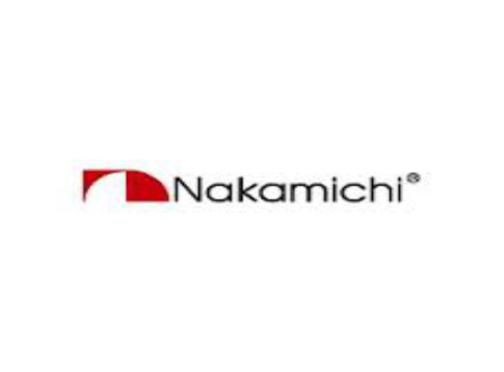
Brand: nakamichi-1
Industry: Necessities